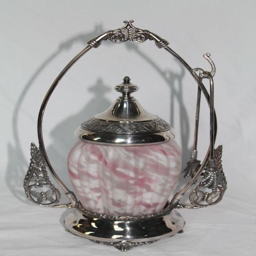
food c. 4th quarter 19th century